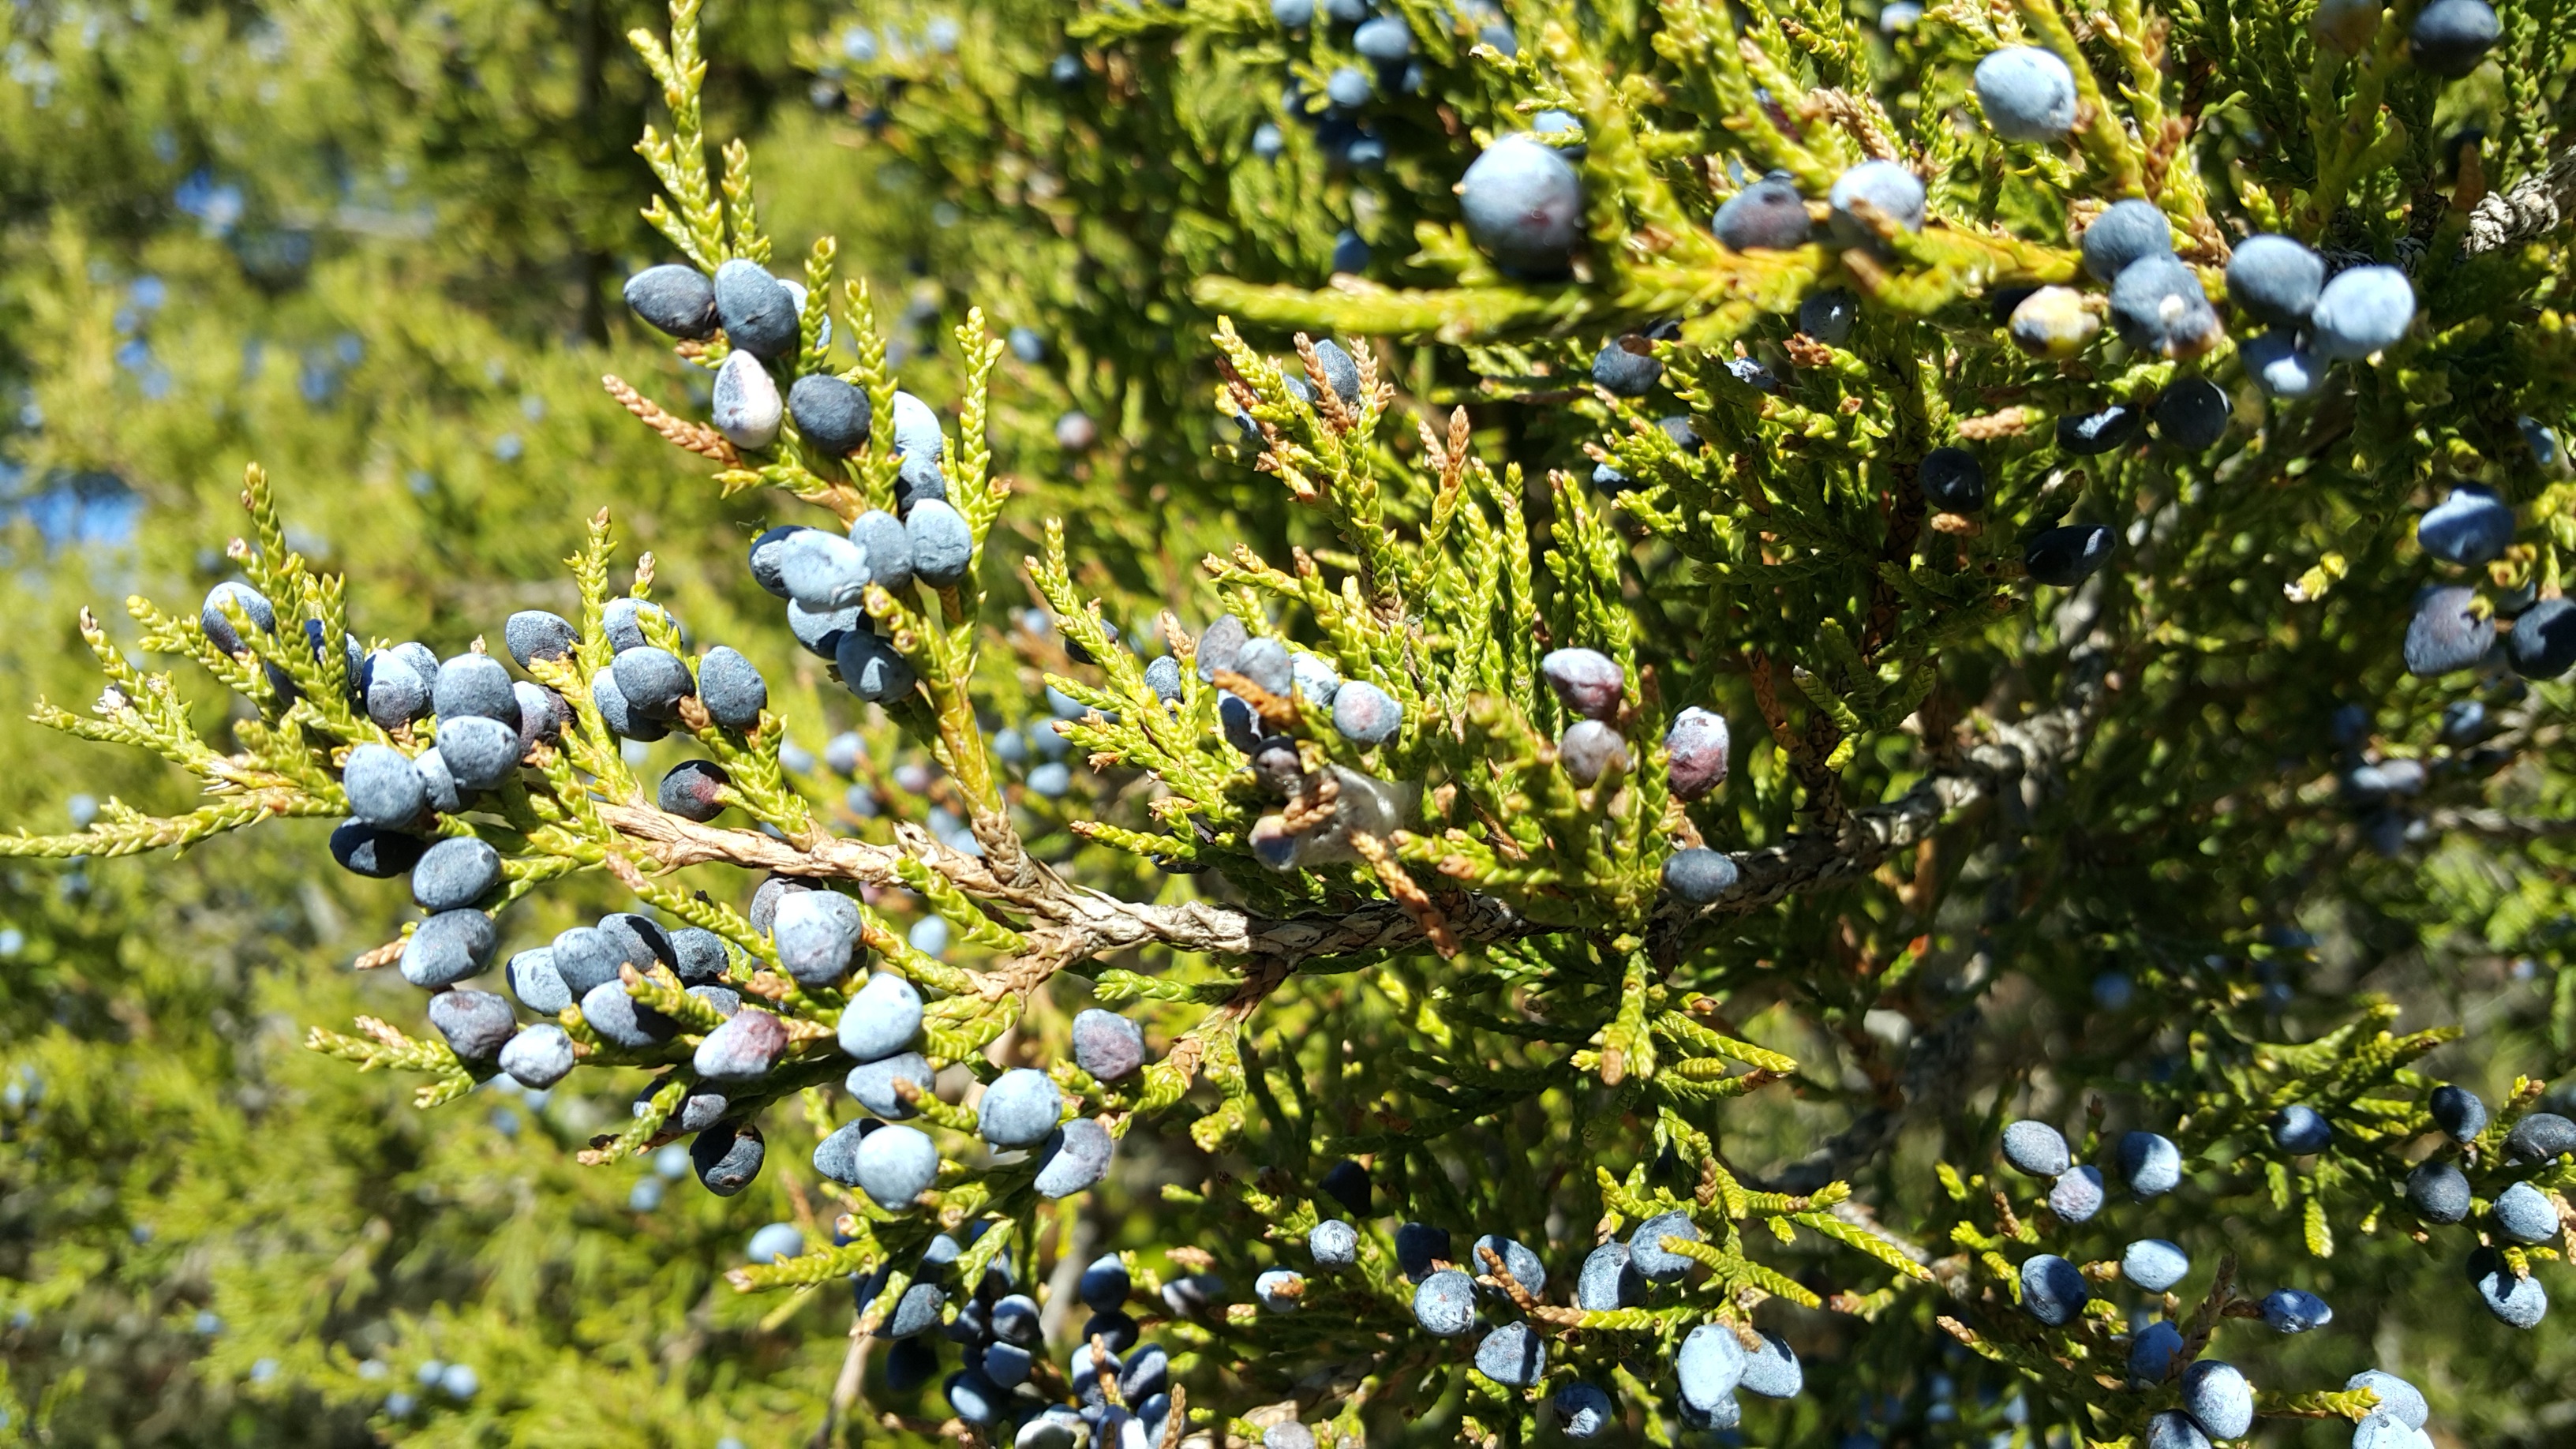
beach, tree, sand, branch, blossom, plant, fruit, berry, dune, shore, flower, coastal, food, produce, evergreen, park, island, botany, seashore, flora, wildflower, shrub, cedar, jersey, prunus spinosa, flowering plant, woody plant, land plant, red cedar, island beach, island beach state park, juniperus virginiana, new jersey shore